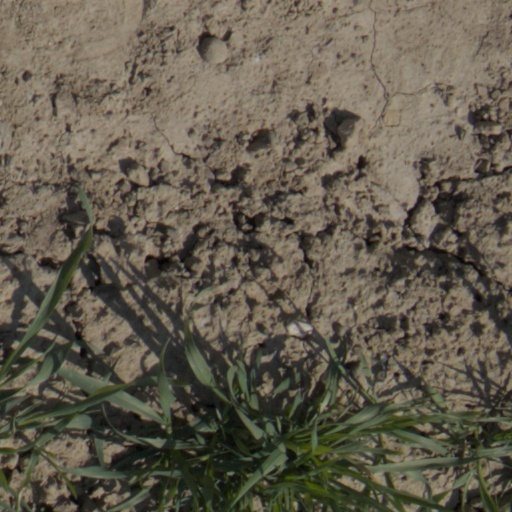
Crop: wheat